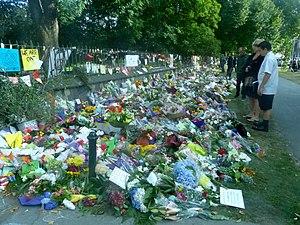
Le « grand remplacement » est une théorie complotiste d'extrême droite, raciste et xénophobe selon laquelle il existerait un processus, délibéré, de substitution de la population française et européenne par une population non européenne, originaire en premier lieu d'Afrique noire et du Maghreb. Ce changement de population impliquerait un changement de civilisation et ce processus serait soutenu par l'élite politique, intellectuelle et médiatique européenne, par idéologie ou par intérêt économique.